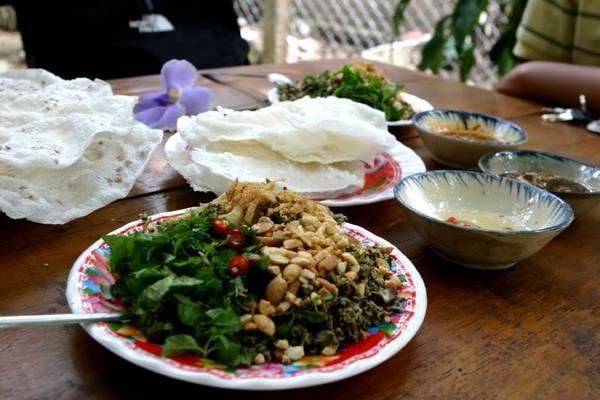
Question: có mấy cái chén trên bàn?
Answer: có ba cái chén trên bàn